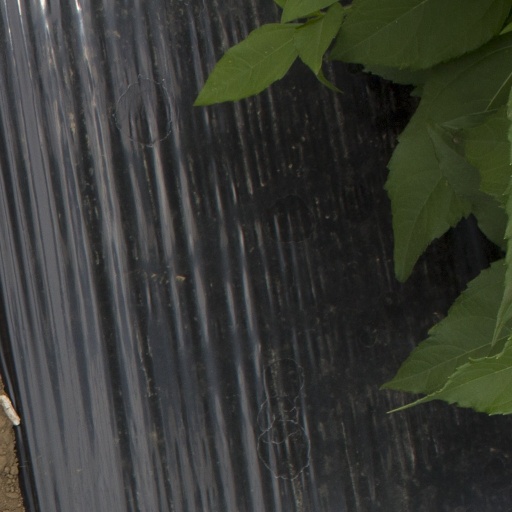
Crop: Jerusalem artichoke